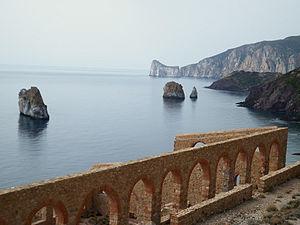
Iglesias est une ville italienne située dans la province du Sud-Sardaigne, dans la région Sardaigne, en Italie. En 2017, elle compte 26 784 habitants.
L'histoire de l'exploitation des minerais en Sardaigne, et donc le travail dans les mines, remonte à des temps très lointains.